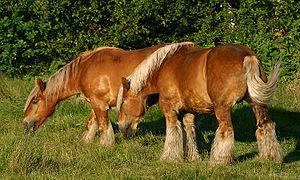
Le gène Flaxen est un gène de dilution qui décolore les crins de la robe du cheval alezan, donnant un phénotype nommé l’alezan crins lavés. Les crins du cheval, c'est-à-dire la crinière et la queue, ainsi que les fanons, sont alors dans les tons blonds, plus clairs que le fond de sa robe qui reste dans des tons fauves à roux. Encore non-identifié, le gène Flaxen est présumé récessif. Il n'agit que sur le pigment alezan en donnant des crins blonds, qu'il s'agisse d'un alezan classique ou d'un alezan brûlé. Il ne faut pas confondre le gène Flaxen avec le gène Silver, qui n'agit que sur le pigment noir, ni avec le palomino qui est dû au gène Crème.
Le Jutland est une race de chevaux de trait originaire du Danemark et tenant son nom de la péninsule de Jutland, à l'ouest du pays. De robe habituellement alezane, c'est un cheval compact et musclé réputé pour son calme et son bon tempérament.